Hebron Church (Intermont, West Virginia)

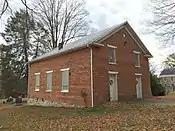
Northwestern and northeastern elevations of the church

According to Sandra Scaffidi, Hebron Church's architecture exemplifies a "local interpretation" of the Greek Revival architectural style, which was popular at the time of its construction. With its simple wooden doors, returning eaves and symmetrical front-gable design, Hebron Church is representative of a vernacular interpretation of Greek Revival architecture. Only one other church building in eastern Hampshire County, Timber Ridge Christian Church in High View, was built of brick. The overall plan of Hebron Church exemplifies traditional Lutheranism, with the sanctuary's one-room floor plan enabling the congregation to be near its minister and easily participate in worship. Scaffidi wrote, "The Greek Revival front-gable form of the Hebron Church reflects the early settlers' desire to worship in a modest, uncluttered fashion."